Jussi Rainio

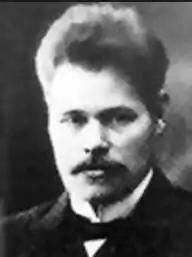
Jussi Rainio

Jussi Rainio (5 April 1878, Maaria – 10 May 1918, Pori) was a Finnish journalist and politician. He was a member of the Parliament of Finland from 1911 to 1913, representing the Social Democratic Party of Finland. After the 1918 Finnish Civil War, he was arrested by the Whites and murdered in the jail cell of the Pori Old Town Hall in May 1918.